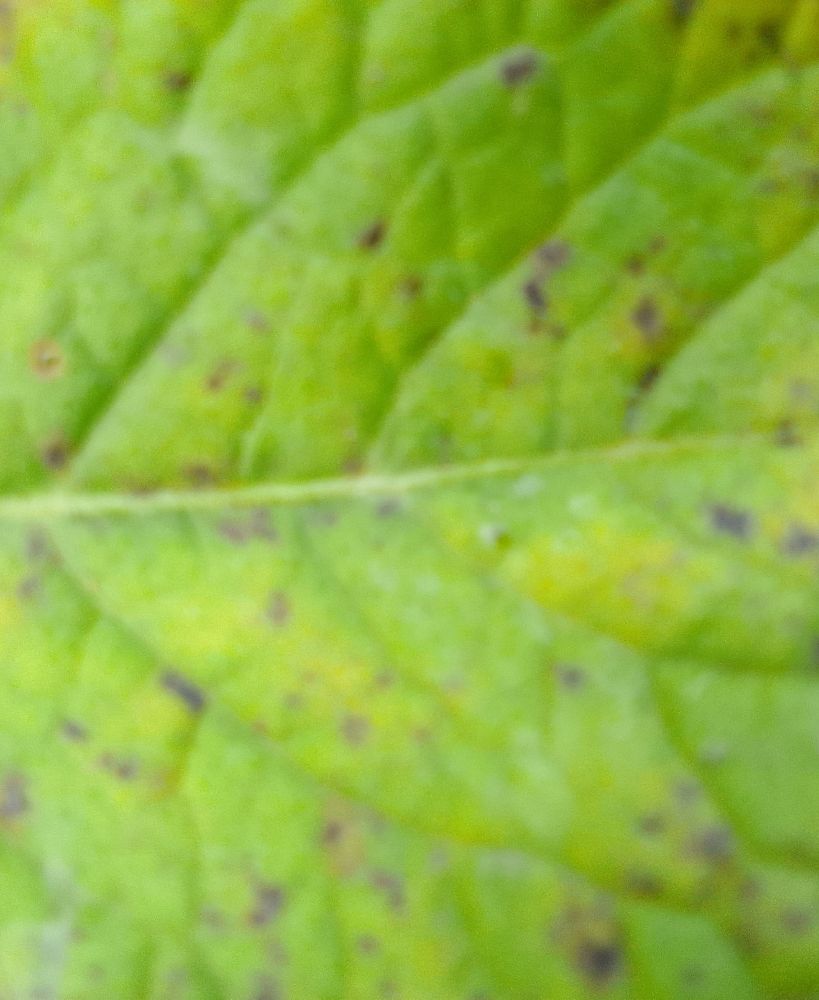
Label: Early blight